2013 Italian general election

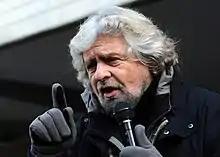
Beppe Grillo in Trento during the electoral campaign

Berlusconi said the platform his party would run on includes opposition to Monti's economic performance, which he said put Italy into a "recessive spiral without end." He also told the media, on the sidelines of AC Milan's practice session (the football club he owns along with Mediaset, the largest media outlet in the country): "I race to win. To win, everyone said there had to be a tested leader. It's not that we did not look for one. We did, and how! But there isn't one. ... I'm doing it out of a sense of responsibility." Berlusconi and Five Star Movement (M5S) leader Beppe Grillo criticised the euro-zone and Germany's influence on European policy. Grillo wrote that the average Italian "is literally terrified about the prospects of five more years of Monti-like rule."